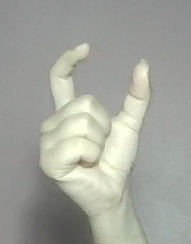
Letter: nun